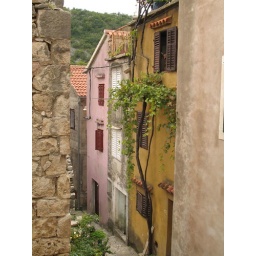
a dog in a window :)